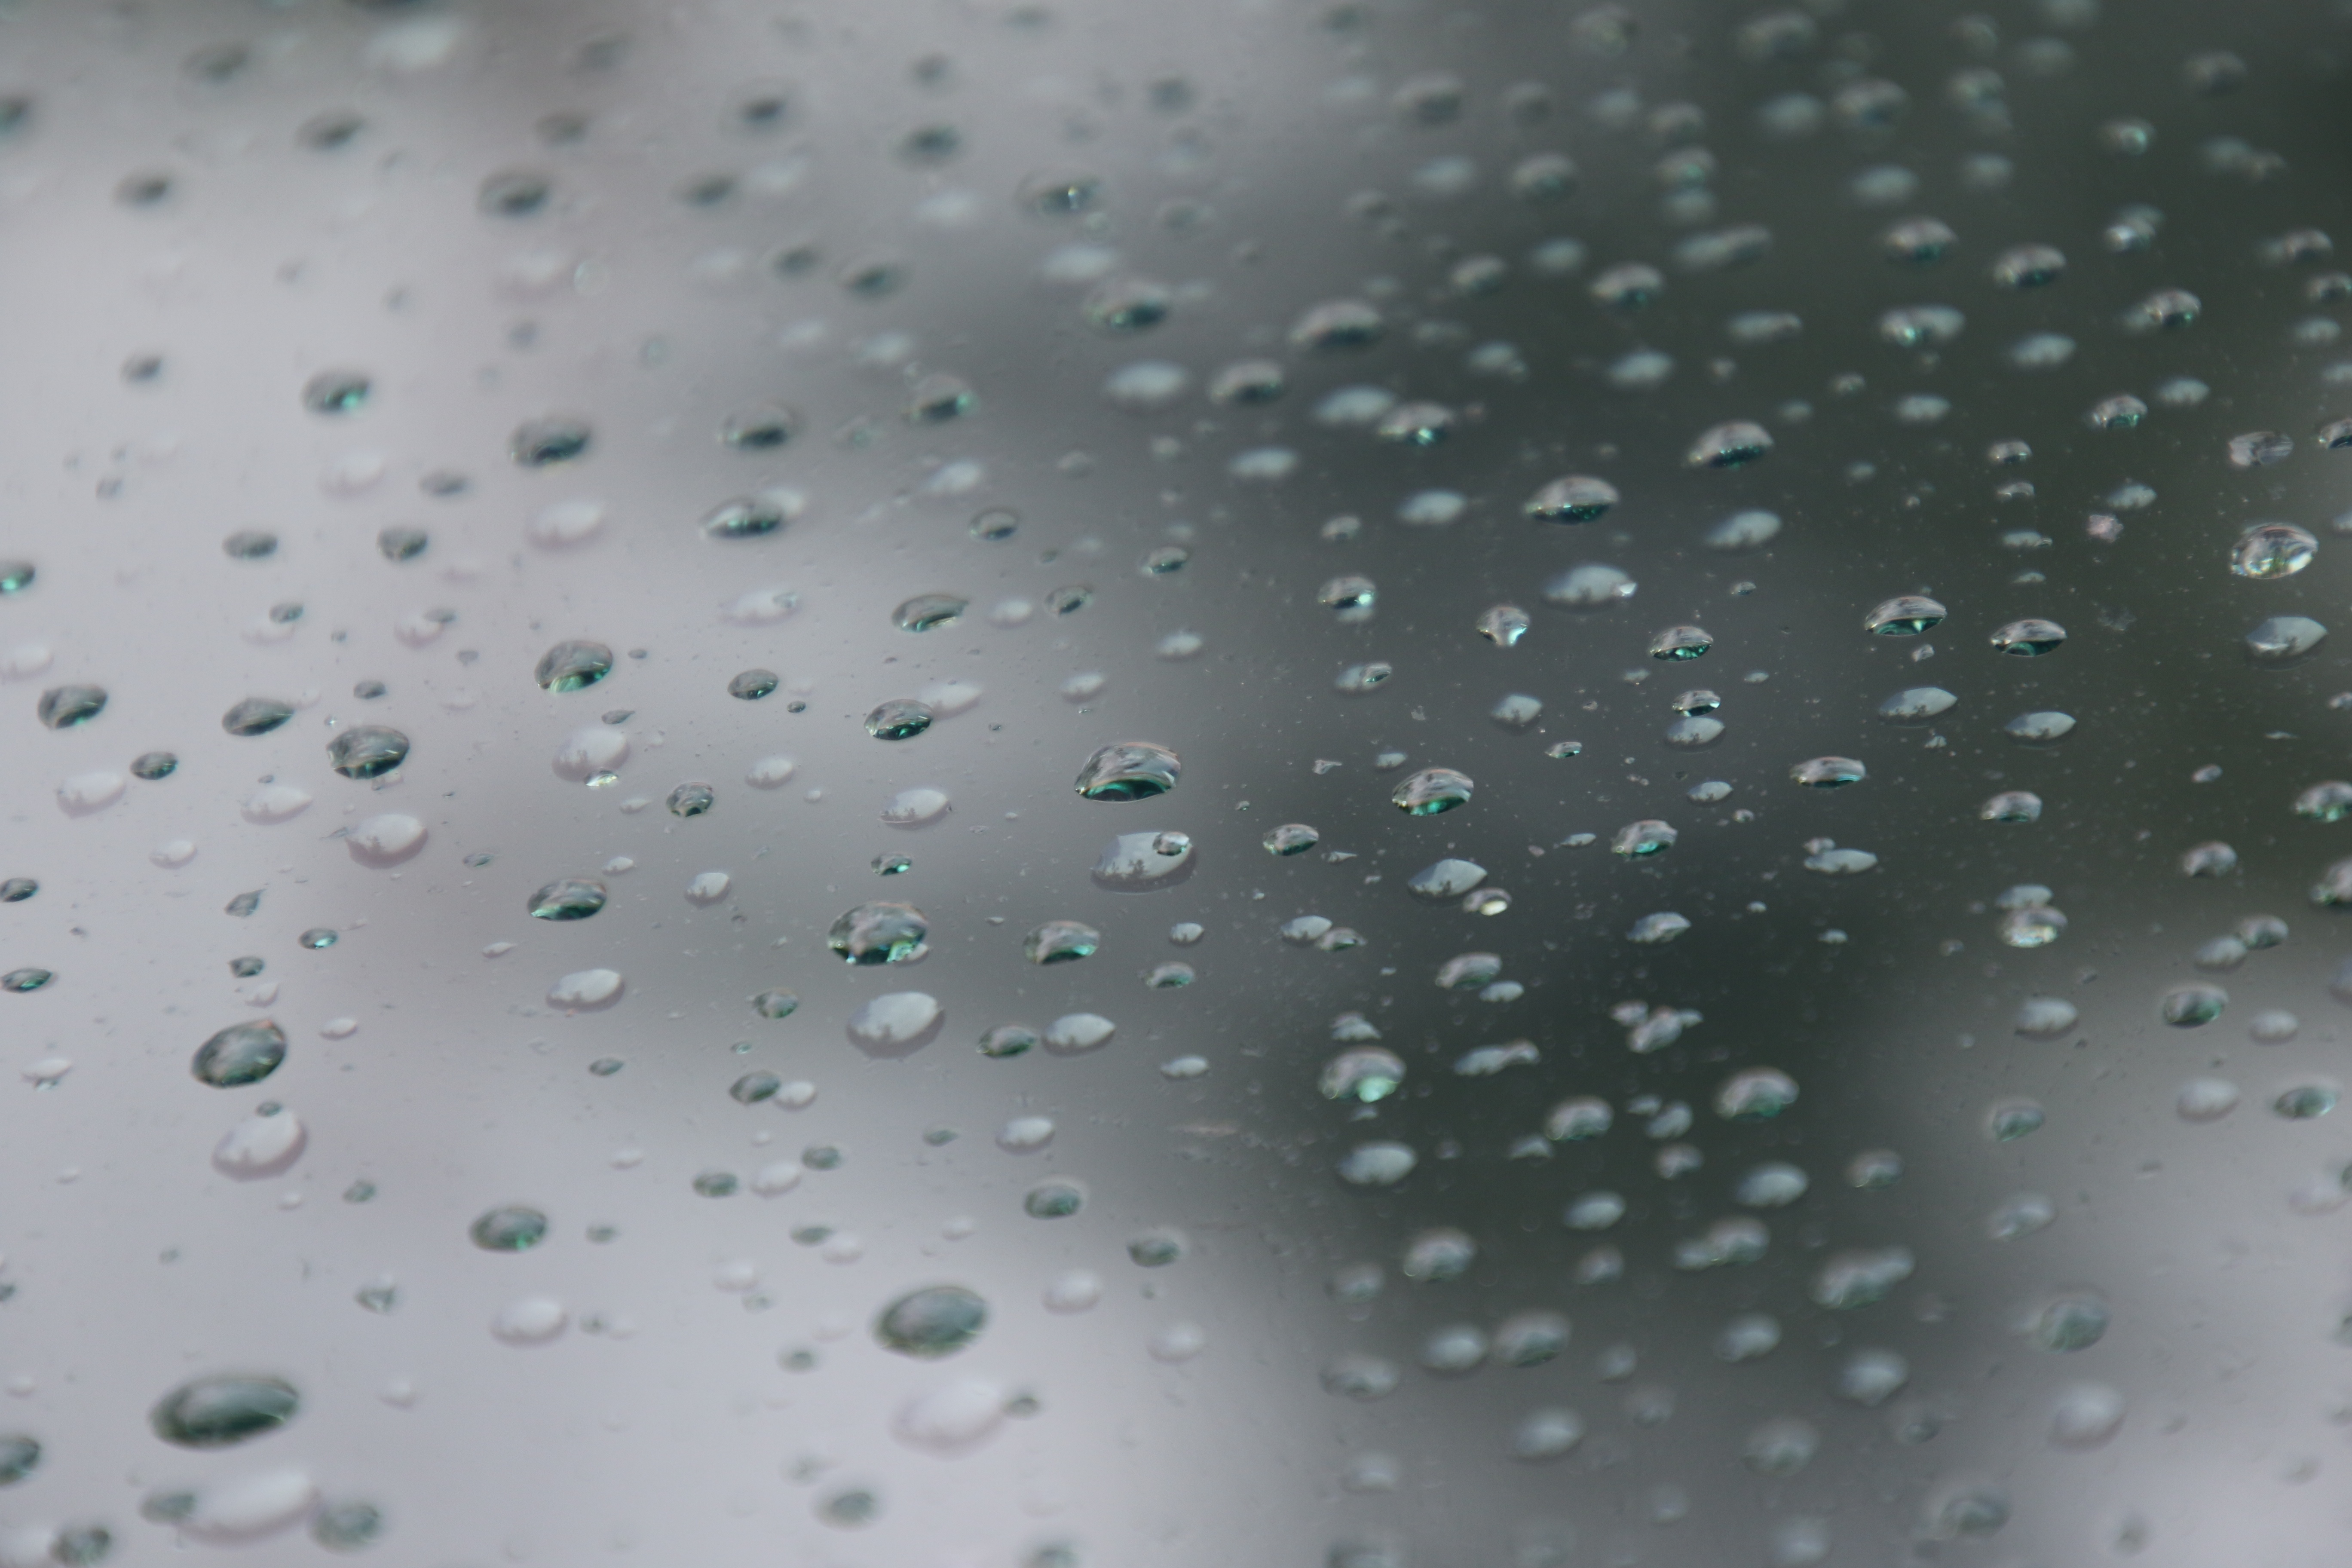
water, snow, drop, rain, autumn, weather, circle, close up, drops, freezing, macro photography, pane, matt